Jakorian Bennett

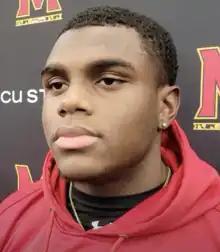
Bennett in 2022

Jakorian Bennett (born August 23, 2000) is an American professional football cornerback for the Las Vegas Raiders of the National Football League (NFL). He played college football for the Maryland Terrapins after attending Hutchinson Community College.